Brasenose College, Oxford

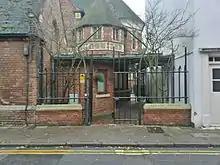
The entrance to the undergraduate Frewin Annexe.

New Quad was designed by TG Jackson and finished in 1911, replacing a number of existing buildings. The current site was completed in 1961 with new buildings, used largely for first year undergraduate accommodation, designed by the architects Powell and Moya.